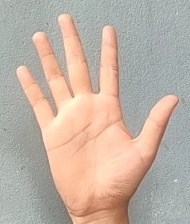
ASL sign: 5